Hurricane Gonzalo

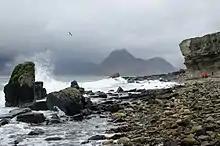
Strong waves from Gonzalo hit the coast of the Isle of Skye, Scotland.

The first storm-related power outages took place in the early afternoon on October 17 as weather conditions worsened. At the height of the storm, about 31,000 out of 36,000 electricity customers were without power, including the 1,500 outages left unresolved after Fay. Backup CARILEC crews helped with specialty assignments, such as commercial outages and homes without power since before Gonzalo's onslaught. Service was not fully restored until November 3, and BELCO ultimately spent US$2.9million on system repairs after hurricanes Fay and Gonzalo. The company replaced 228 utility poles, 80 transformers, and over of wire. Other utilities, such as television and Internet services, also suffered, and technicians handled individual outages deep into the month of November. About six hundred streetlights on main roads and several hundred more on side-streets were inoperative following the hurricane; some remained unmended through January 2015.